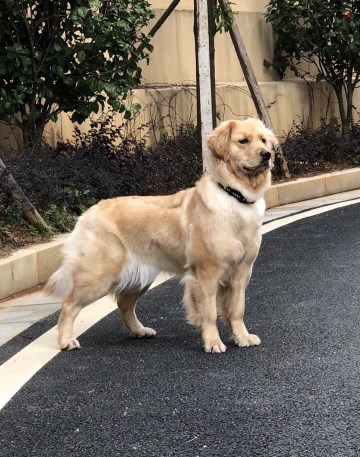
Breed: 5355-n000126-golden_retriever